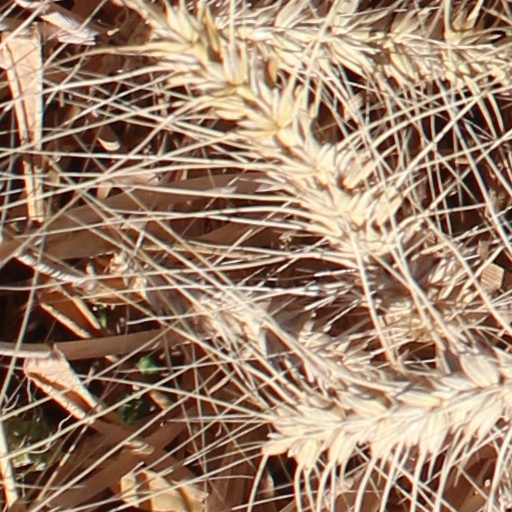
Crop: wheat